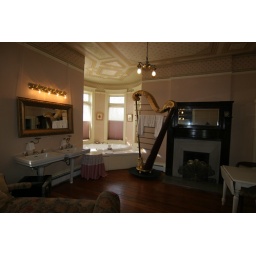
Harp in the Honeymoon suite bathroom is turned into a towel rack.